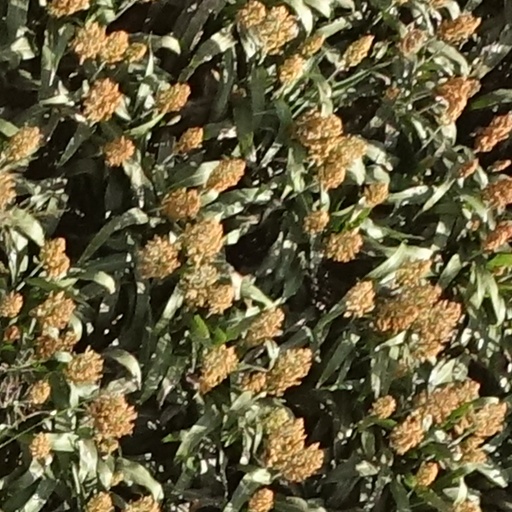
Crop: sorghum